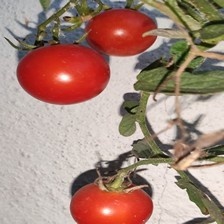
Label: tomato